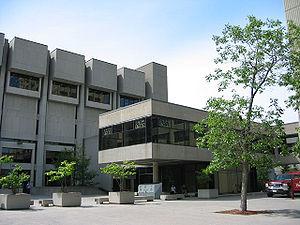
CHUO-FM est une station de radio universitaire canadienne émettant sur la fréquence FM 89,1 MHz à Ottawa. C'est la station de l'Université d'Ottawa.